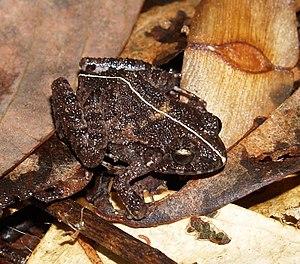
Craugastor polyptychus est une espèce d'amphibiens de la famille des Craugastoridae.